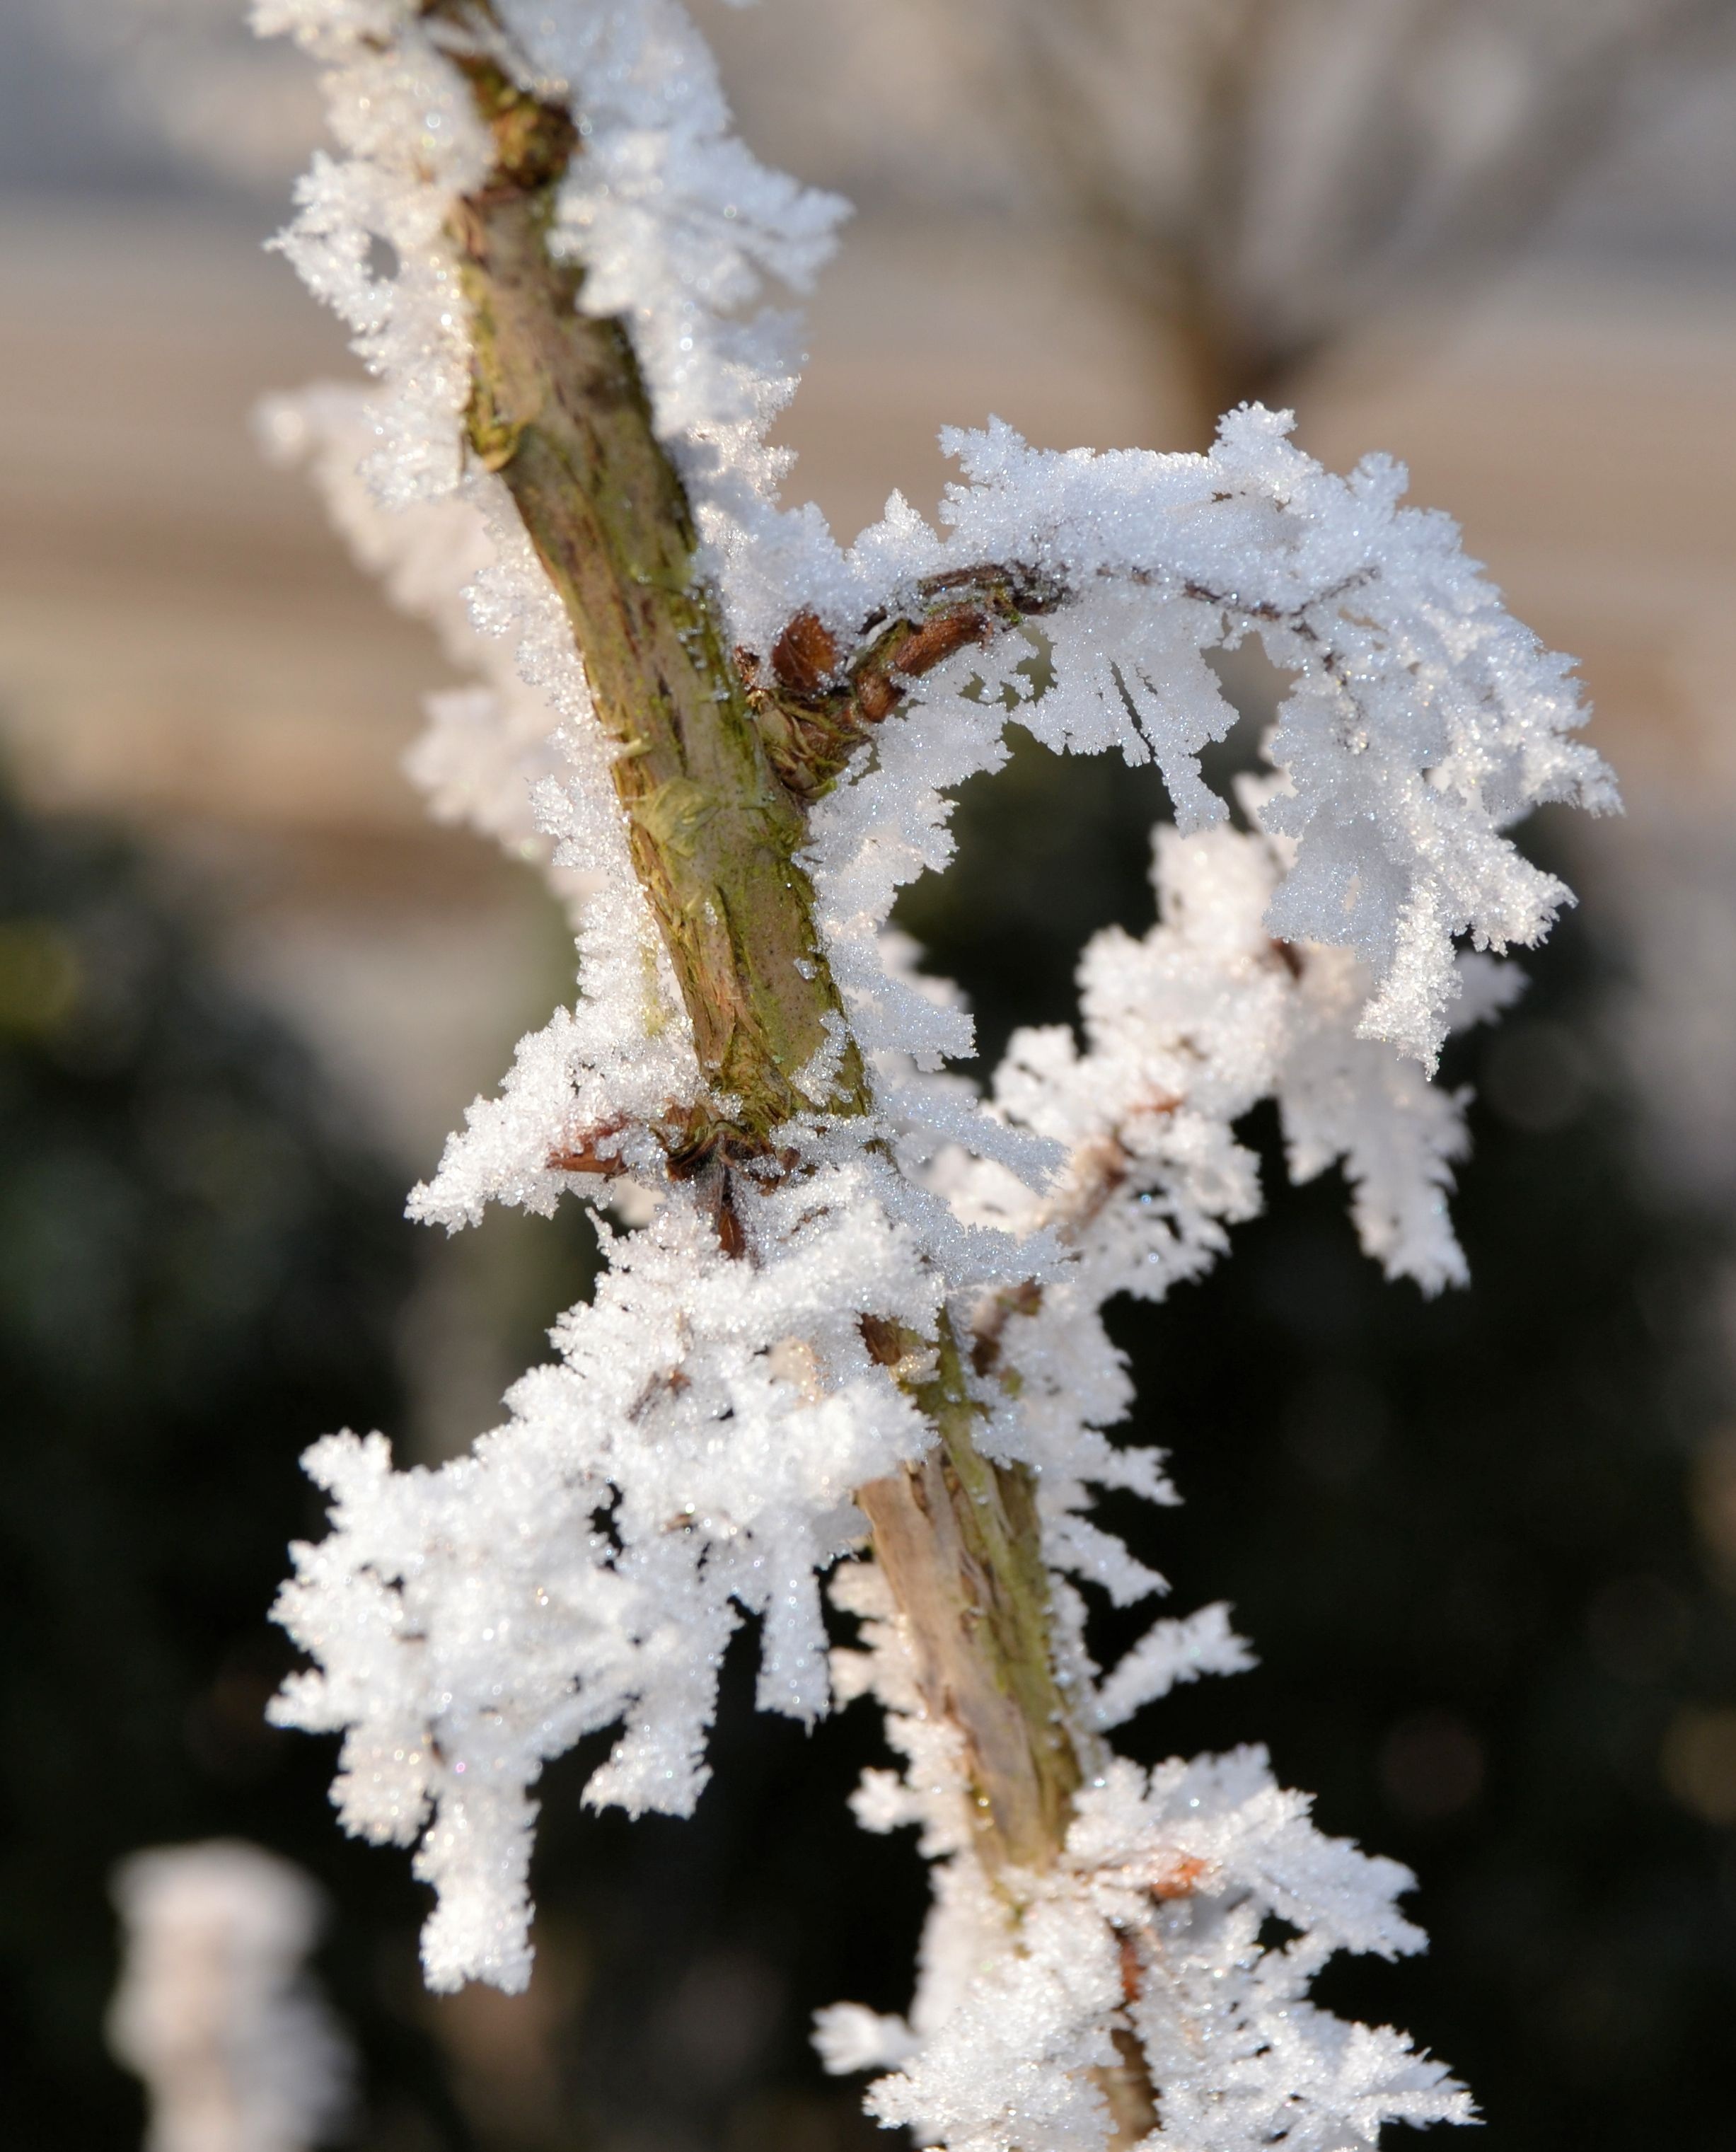
tree, nature, branch, blossom, snow, cold, winter, plant, leaf, flower, frost, ice, spring, weather, botany, frozen, flora, season, twig, close up, shrub, wintry, winter magic, hoarfrost, freezing, macro photography, woody plant, josta